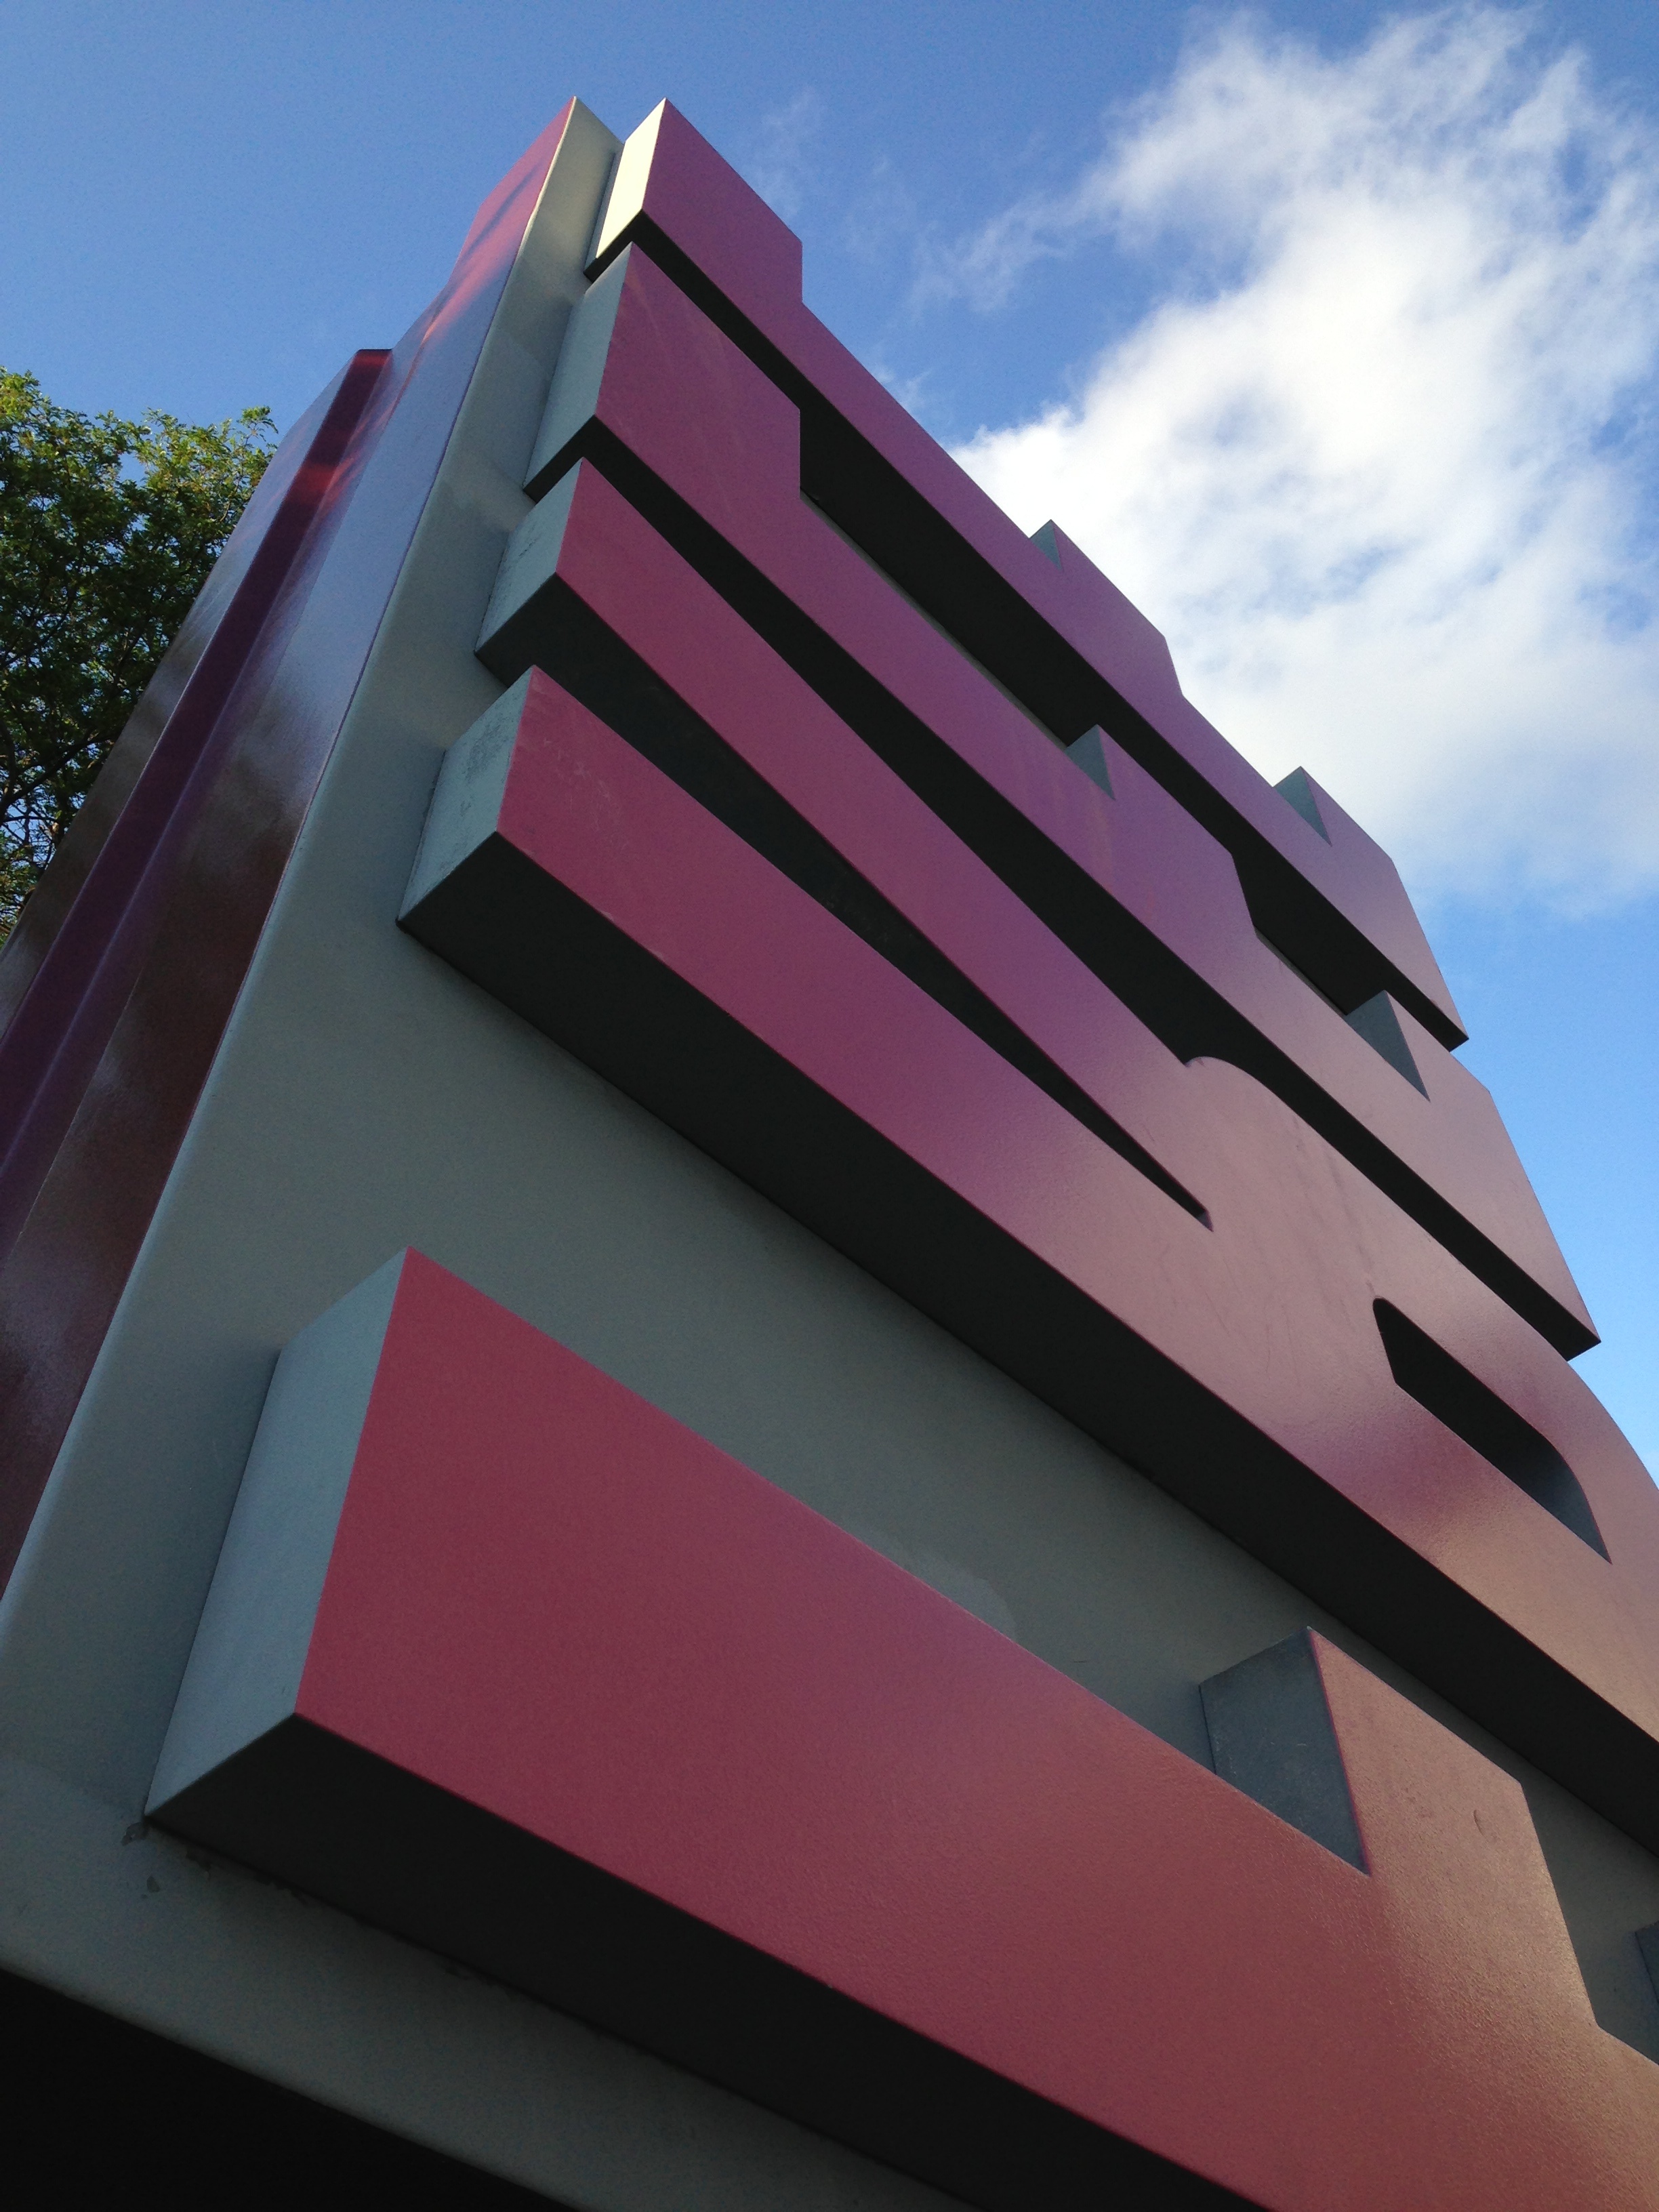
architecture, roof, reflection, vehicle, color, facade, free, shape, raildog